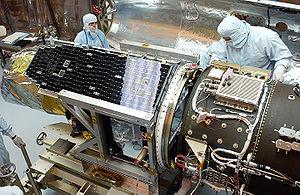
Galaxy Evolution Explorer est un petit télescope spatial destiné à l'observation de galaxies dans le rayonnement ultraviolet. Il est lancé le 28 avril 2003 par un lanceur Pegasus depuis la base de lancement de Cap Canaveral sur une orbite quasi-circulaire à une altitude d'environ 697 kilomètres. Sa mission s'achève le 30 juin 2013. GALEX fait partie du programme Small Explorer de la NASA qui regroupe des missions de satellites scientifiques dont le budget n'excède pas 120 millions de dollars américains.
Orbital Sciences Corporation était une société américaine spécialisée dans la réalisation de satellites de tous types placés en orbite basse, de satellites de télécommunications, de sondes spatiales et de lanceurs légers. Elle est désormais incluse dans Northrop Grumman Innovation Systems.